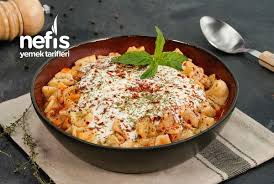
Label: manti